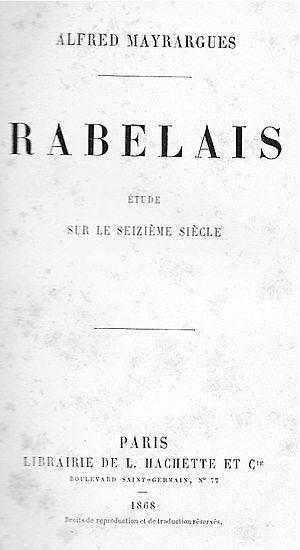
Page de garde du livre Rabelais publié par Alfred Mayrargues chez Hachette en 1868.
Alfred Mardochée Mayrargues, né à Metz le 26 avril 1833, mort le 15 janvier 1901 à Paris, est un financier, trésorier de l'alliance française et du cercle Saint Simon, promoteur de l’instruction populaire.